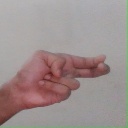
अक्षर: ह